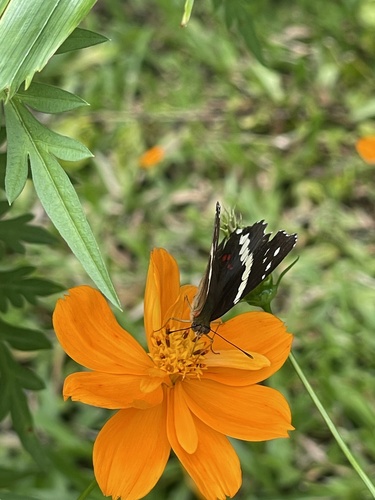
Scientific name: Anartia fatima
Common name: Banded peacock
Family: Nymphalidae
Order: Lepidoptera
Pollinator type: Primary pollinator
Habitat: Open areas and gardens
Geographic range: South America
Conservation status: Least Concern